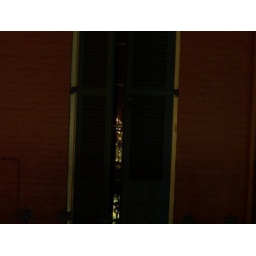
Our tree reflected in the window across the street between the shutters